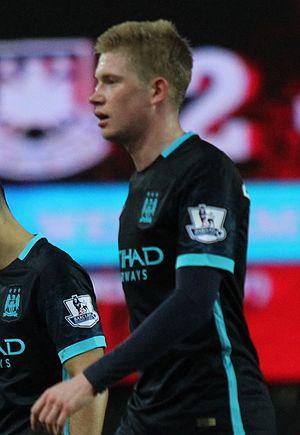
Kevin De Bruyne, né le 28 juin 1991 à Tronchiennes en Belgique, est un footballeur international belge qui évolue au poste de milieu de terrain à Manchester City.